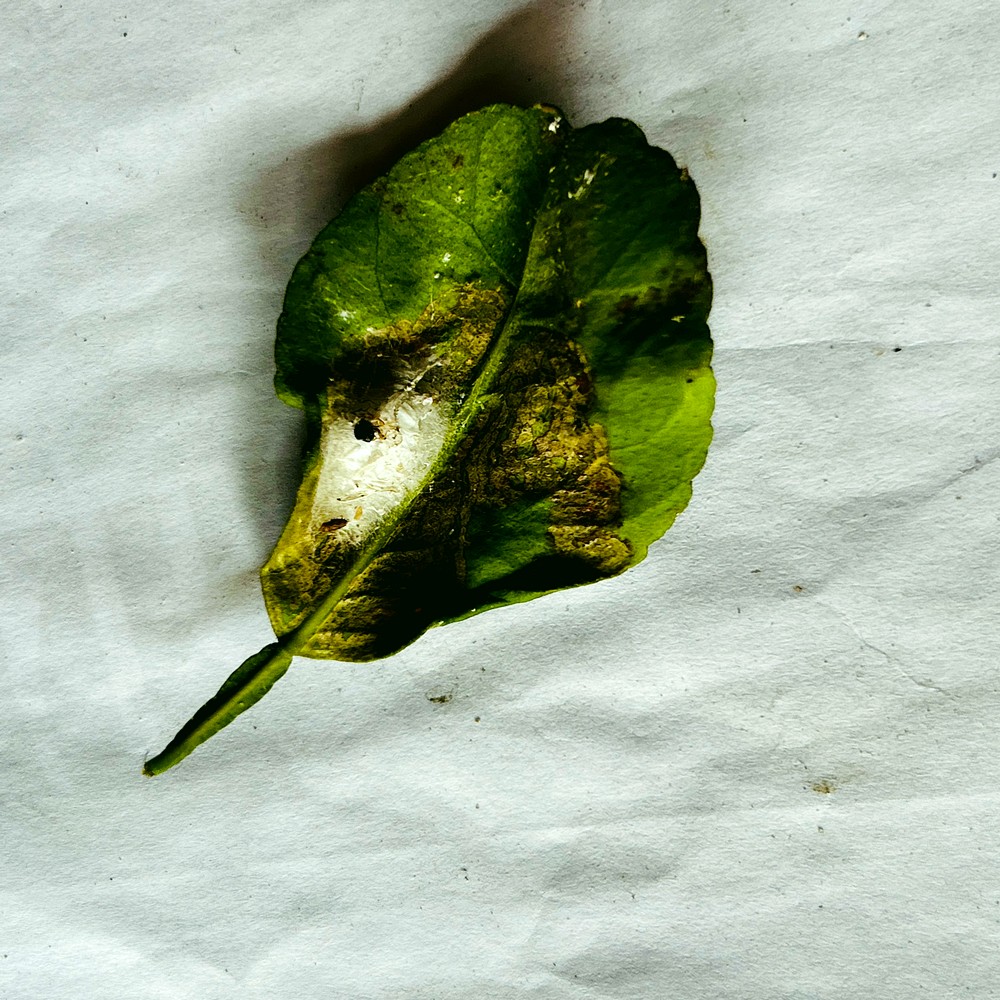
Label: Spider Mites